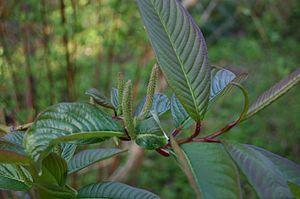
Salix moupinensis est une espèce de saules de la famille des salicacées, originaire de Chine, proposée comme plante ornementale en jardinerie.